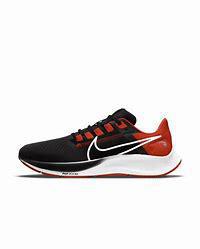
Brand: Nike
Model: College Air Zoom Pegasus 38